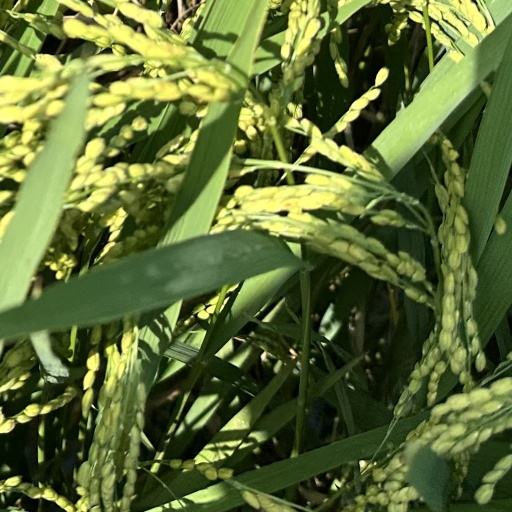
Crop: rice